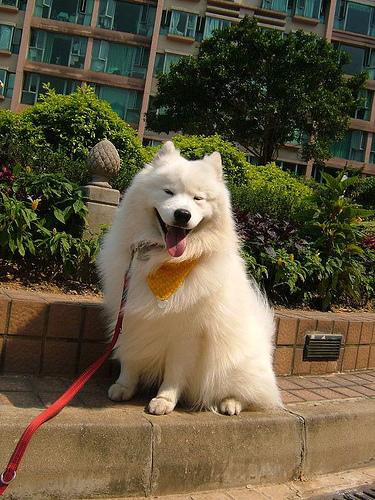
Breed: samoyed